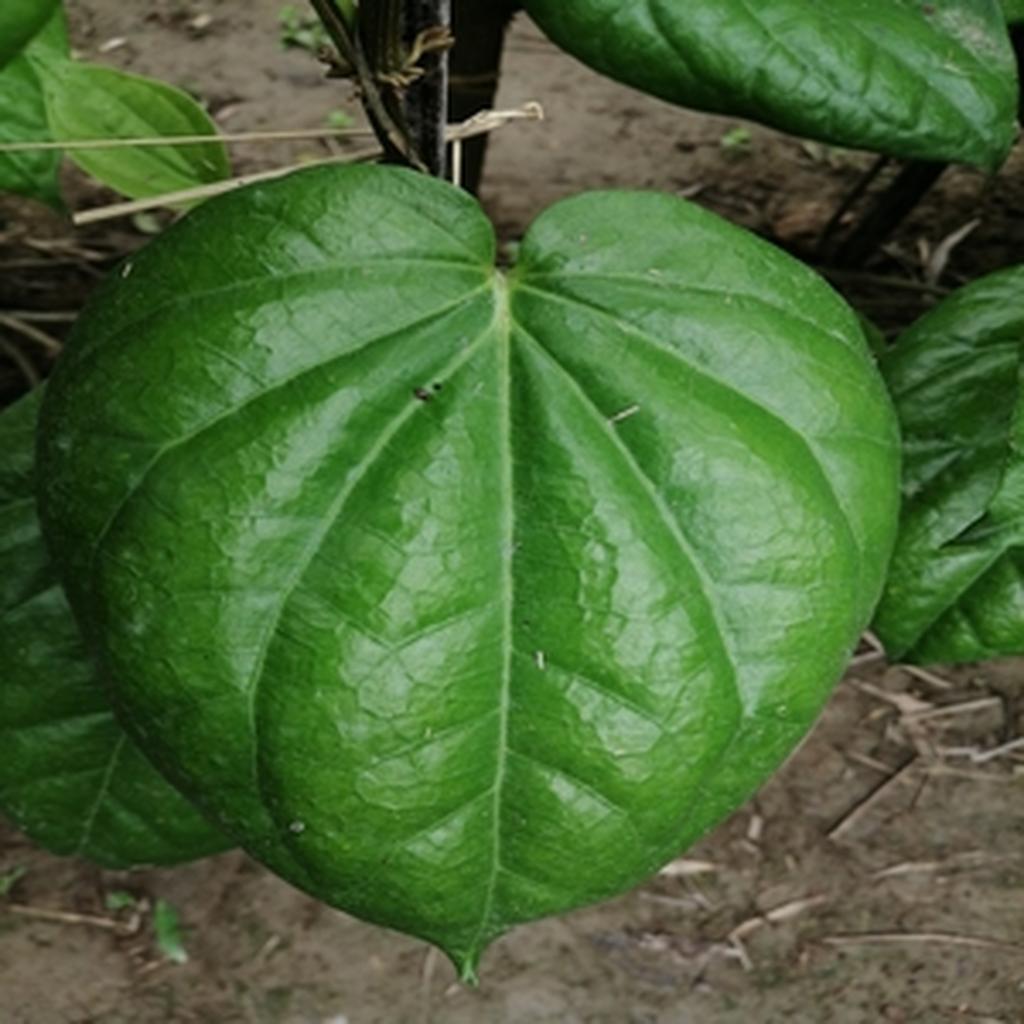
Label: Healthy_Leaf